Jeungpyeon
Also known as:
es - Spanish: Jeungpyeon
fr - French: Jeungpyeon
ko - Korean: 증편
Category: rice (rice cake)
Cuisine: Korean
Associated cuisines: Korean
Area: Korea
Countries: Korea
Region: Eastern Asia

The dish is made by steaming rice flour dough prepared with makgeolli (rice wine).

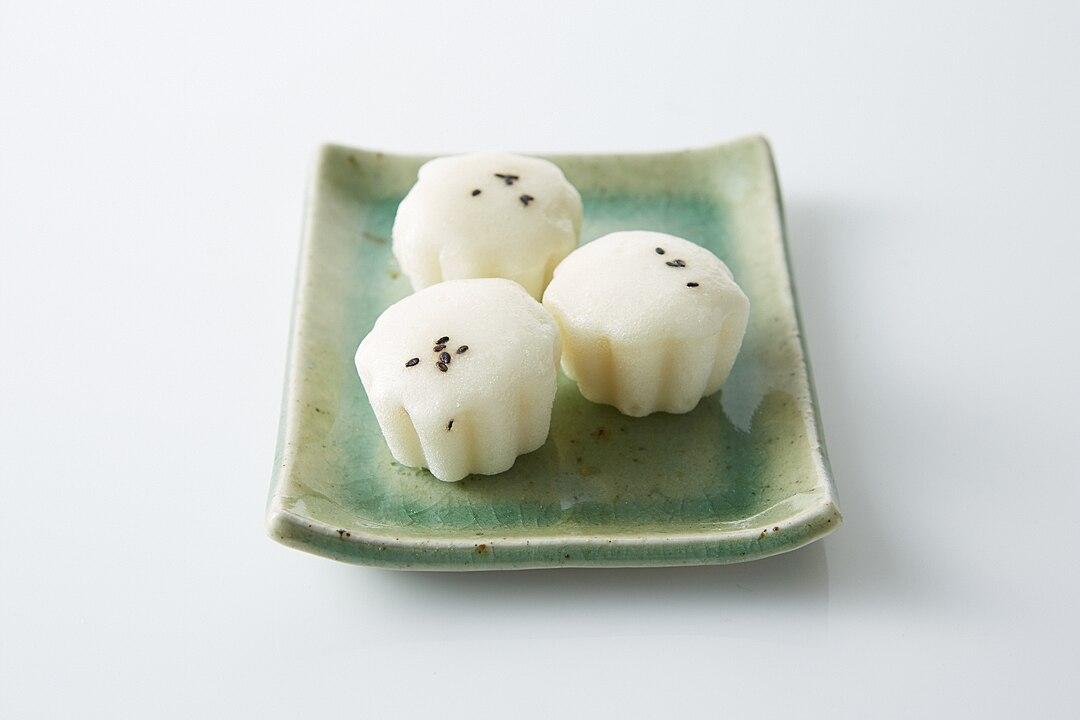